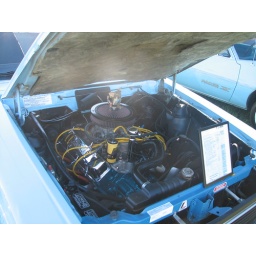
Power plant in my 1975 AMC Gremlin X. Taken at a car show in Hamlin, PA on June 23, 2007